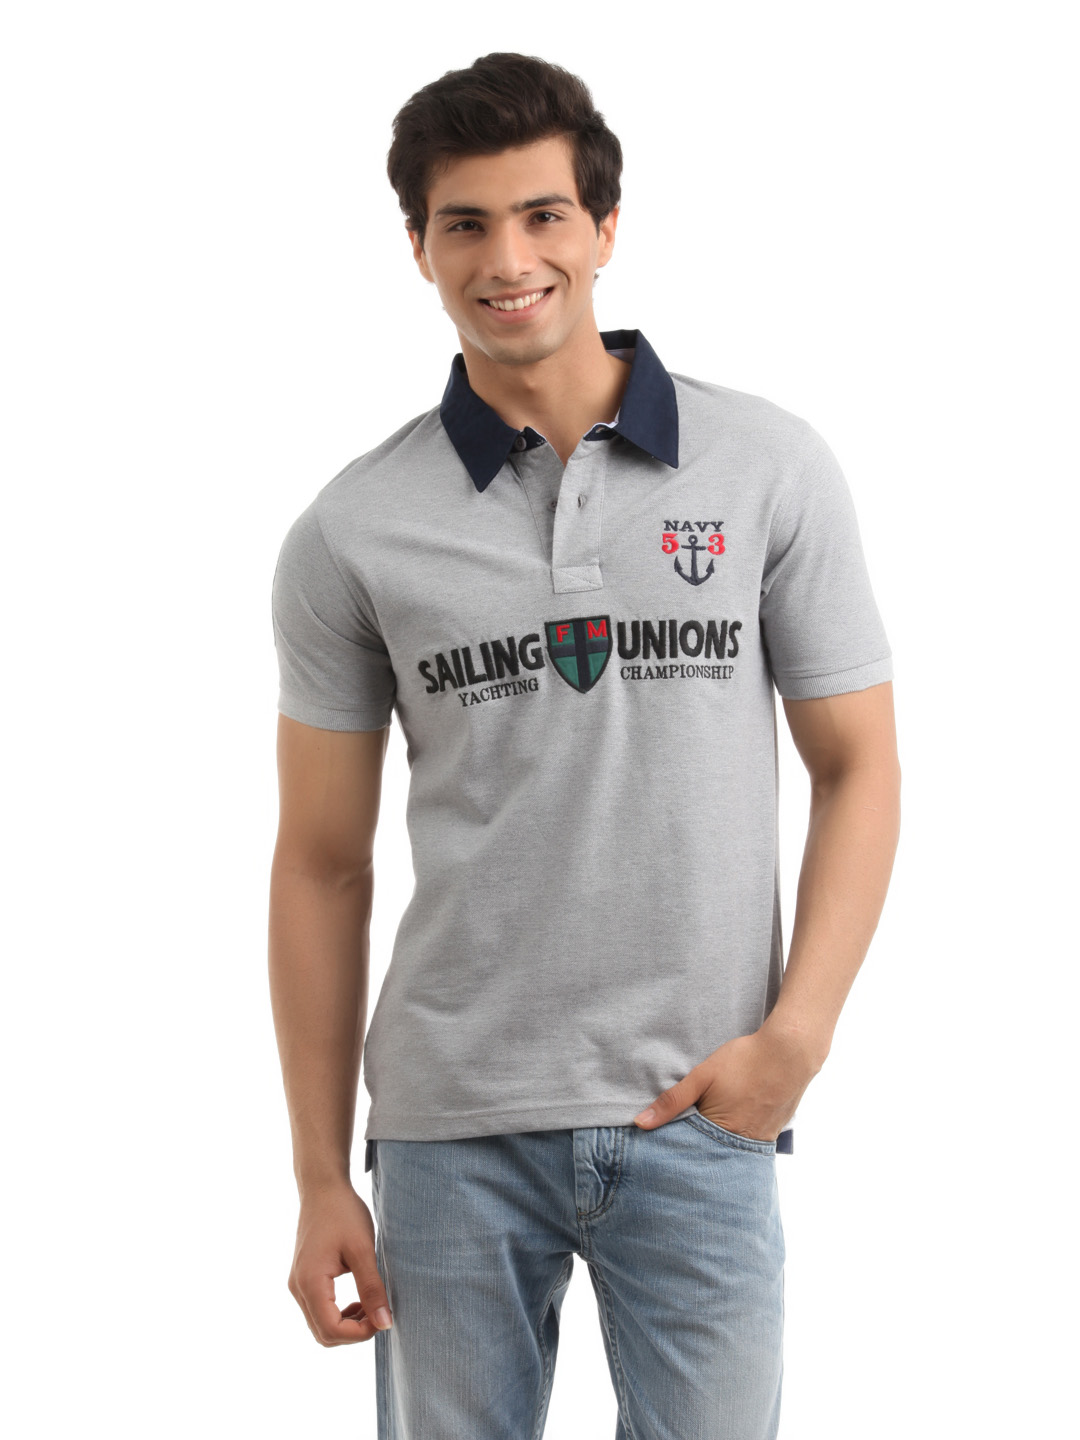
Flying Machine Men Grey Polo T-shirt
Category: Apparel / Topwear / Tshirts
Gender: Men
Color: Grey
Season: Summer 2012
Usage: Casual